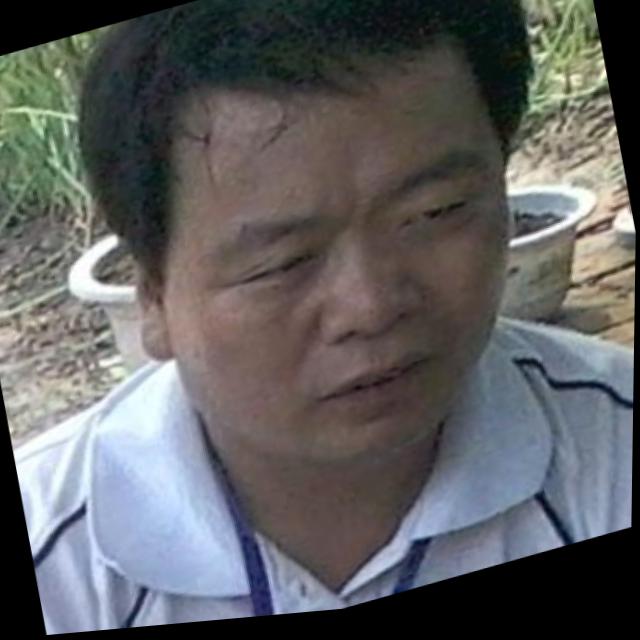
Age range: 45-64